Question: Please indicate a possible affordance area of the sit_on_chair that can be used for sitting
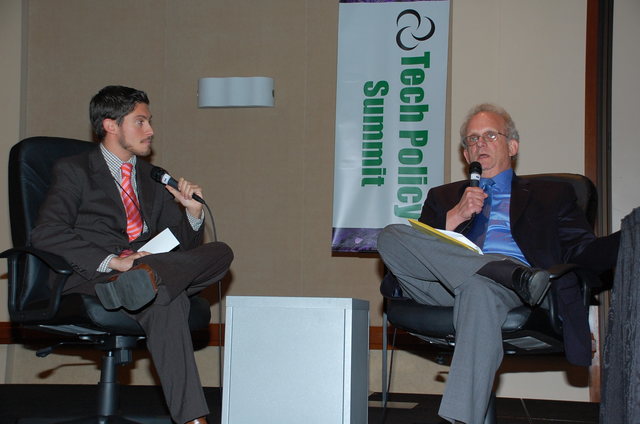
Answer: [393.5, 315, 588.5, 355]